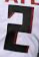
Number: 2